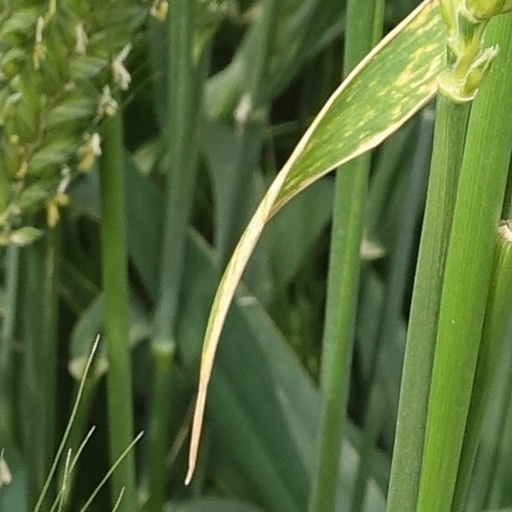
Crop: wheat